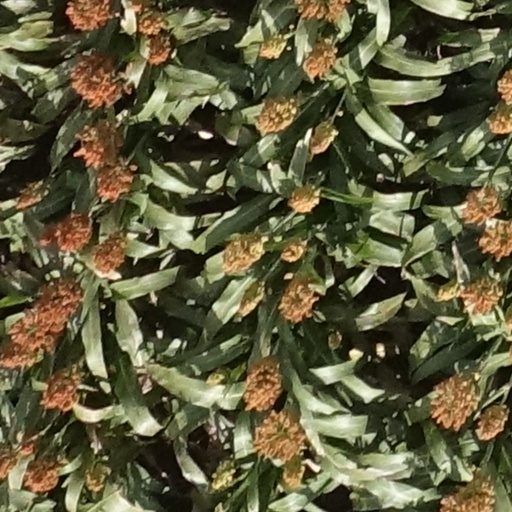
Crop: sorghum